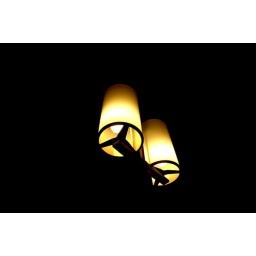
some lamps at night on the Carolus bridge in Dresden